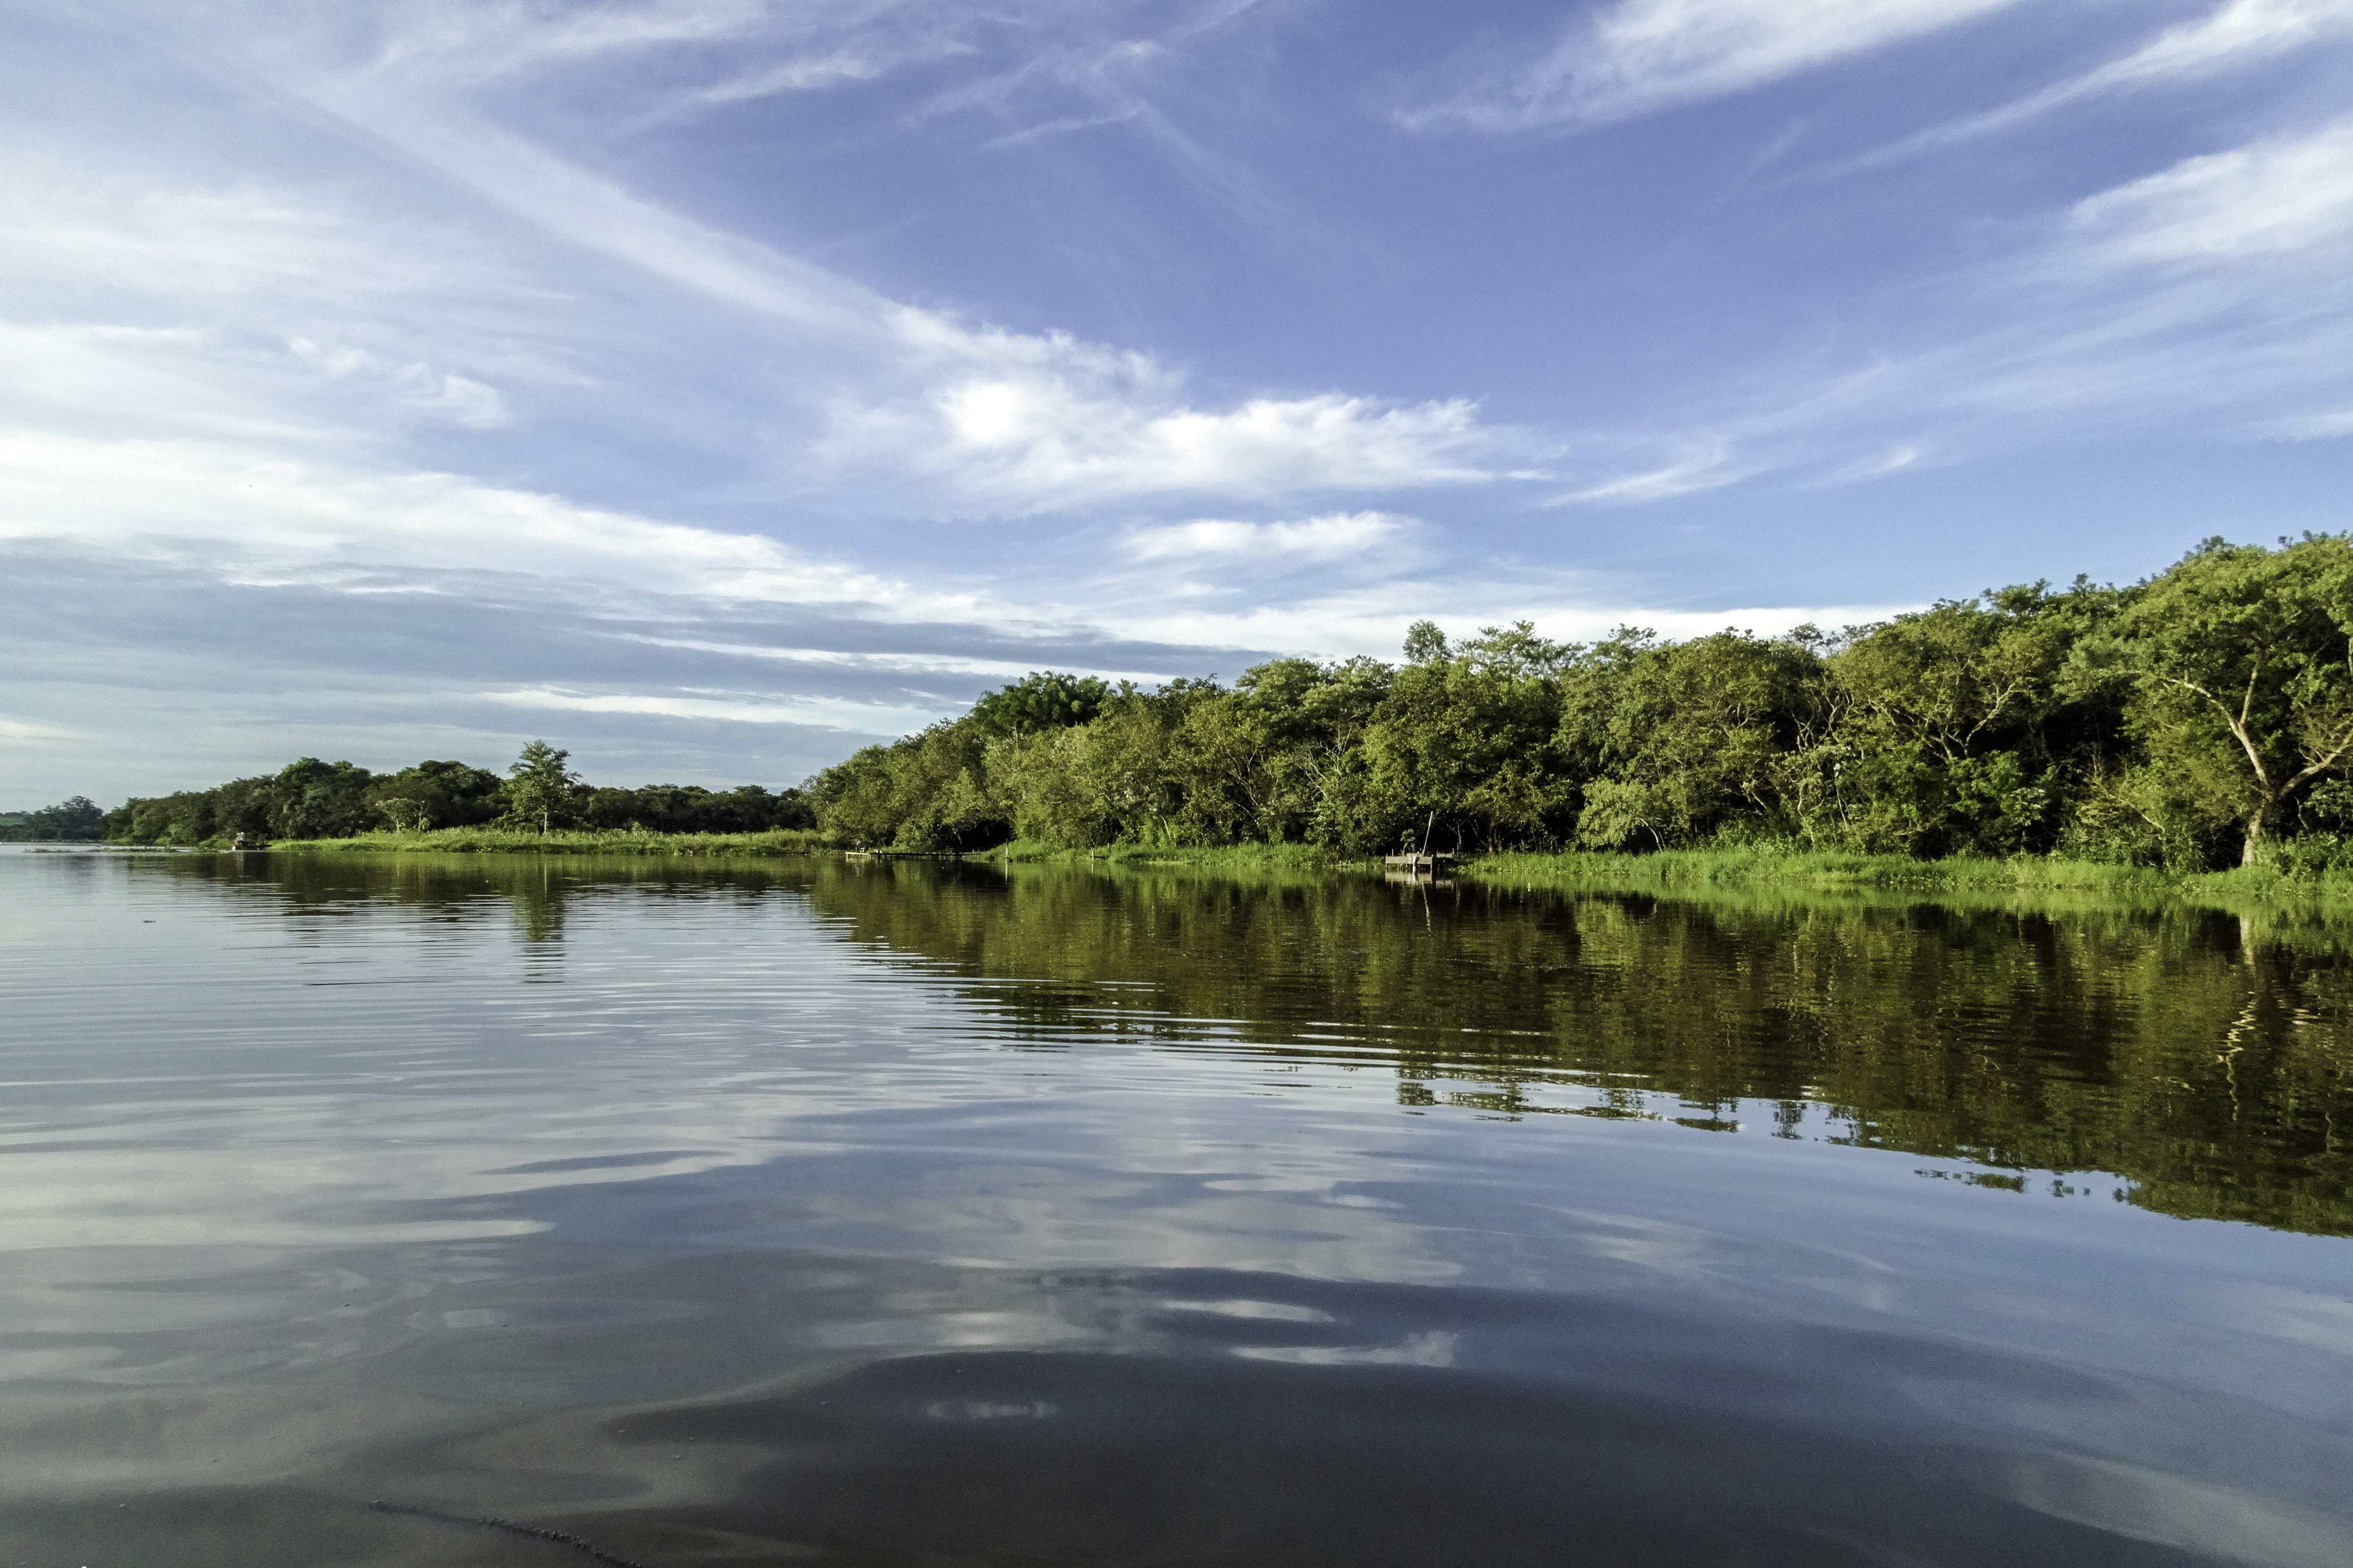
landscape, sea, water, nature, forest, horizon, marsh, cloud, sky, shore, lake, river, reflection, bay, ride, blue, reservoir, tourism, trip, body of water, clouds, holidays, wetland, vista, parana, brazil, loch, geographical feature